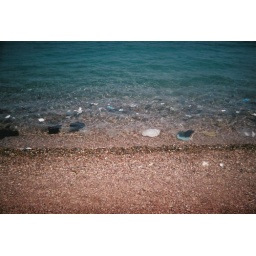
Lekker veel plastic in het water